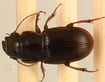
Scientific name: Cratacanthus dubius
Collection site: North Sterling NEON (STER), plot STER_027